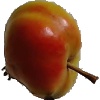
Label: Apple Red Yellow 2